Muncie, Indiana

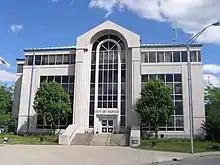
Muncie City Hall

The David Owsley Museum of Art collection, which includes over 11,000 works, has been in the Fine Arts Building on the Ball State University campus since 1935. The Horizon Convention Center, located downtown, offers of exhibition space and houses the Muncie Children's Museum. The city also has a large group of independent art galleries.